The Ramble and Lake

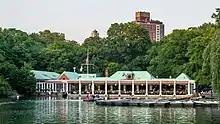
Loeb Boathouse Cafe

The western shore of the Lake, between 75th and 77th Streets, contains a rocky promontory that Olmsted called the Hernshead. Translated to "heron's head", it is named because the outcrop is shaped roughly like a heron's head. The outcrop was restored in 1987. The Ladies Cottage was once located at the Hernshead. It was so named because it abutted the Ladies' Skating Pond, and might have been used as a gender-separated locker room for female skaters as early as 1860.